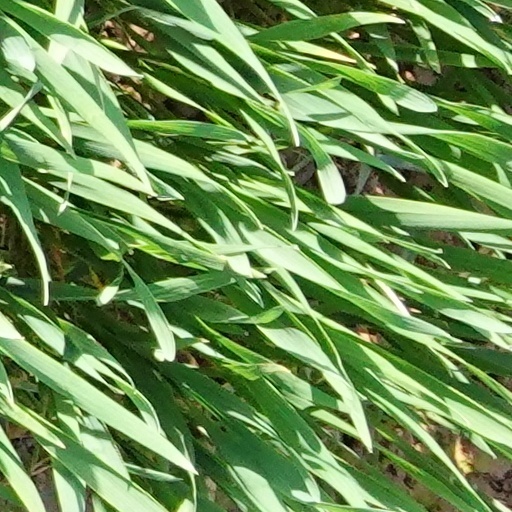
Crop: wheat